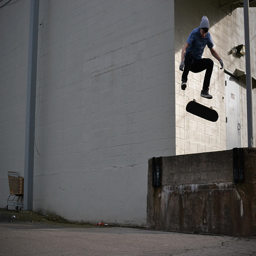
The skateboarder jumps off of a ledge near the brick building.
A man flying through the air while riding a skateboard.
A man on a skateboard performs a jump off a ledge.
a guy that is jumping a skateboard in a building
Man with beanie jumping skateboard off cement ramp